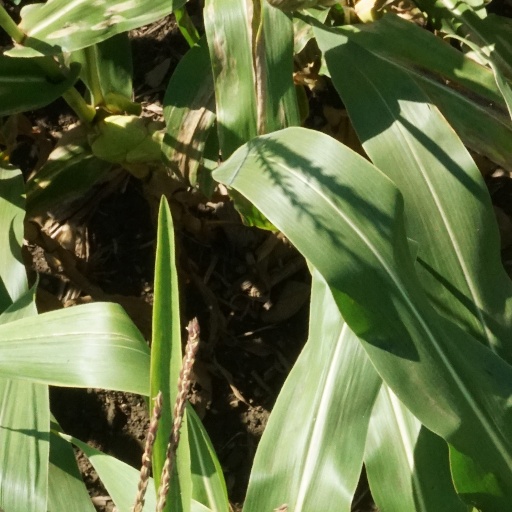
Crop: maize; corn